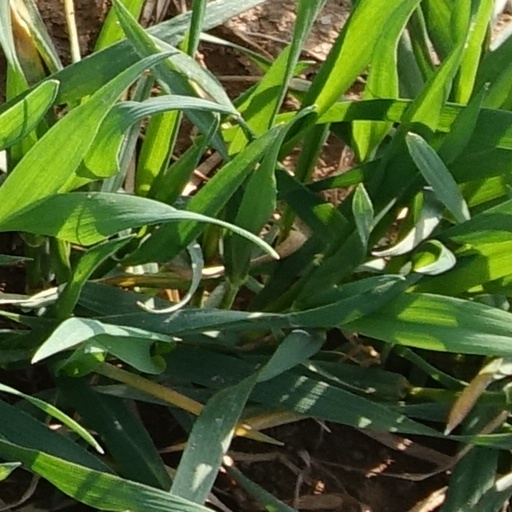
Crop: wheat